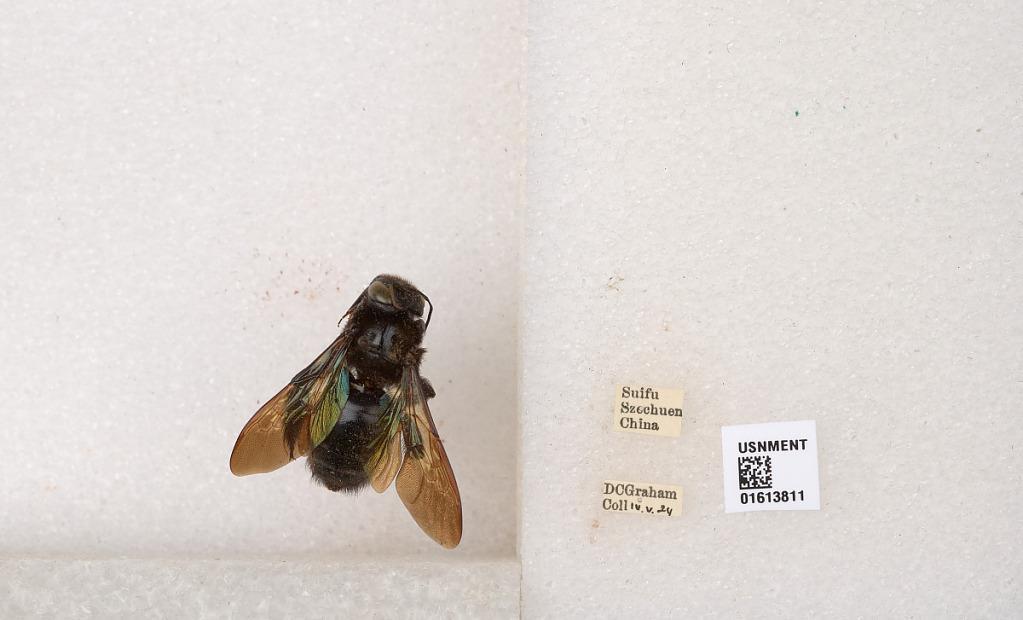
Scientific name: Xylocopa (Biluna) tranquebarorum tranquebarorum (Swederus)
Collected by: D. Graham
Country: China
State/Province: Sichuan
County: Ybin Shi
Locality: Suifu